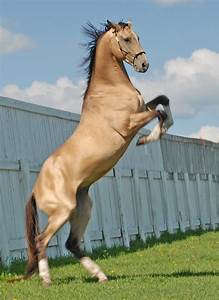
Label: cavallo